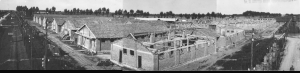
Le camp de Fossoli fut un camp de prisonniers de guerre situé à Fossoli en Émilie-Romagne aménagé par les Italiens en 1942 et utilisé par la suite par les SS comme camp de regroupement et de transit de prisonniers politiques et raciaux, lesquels avaient pour destination les camps de concentration d'Auschwitz, de Dachau, de Flossenbürg et de Buchenwald.